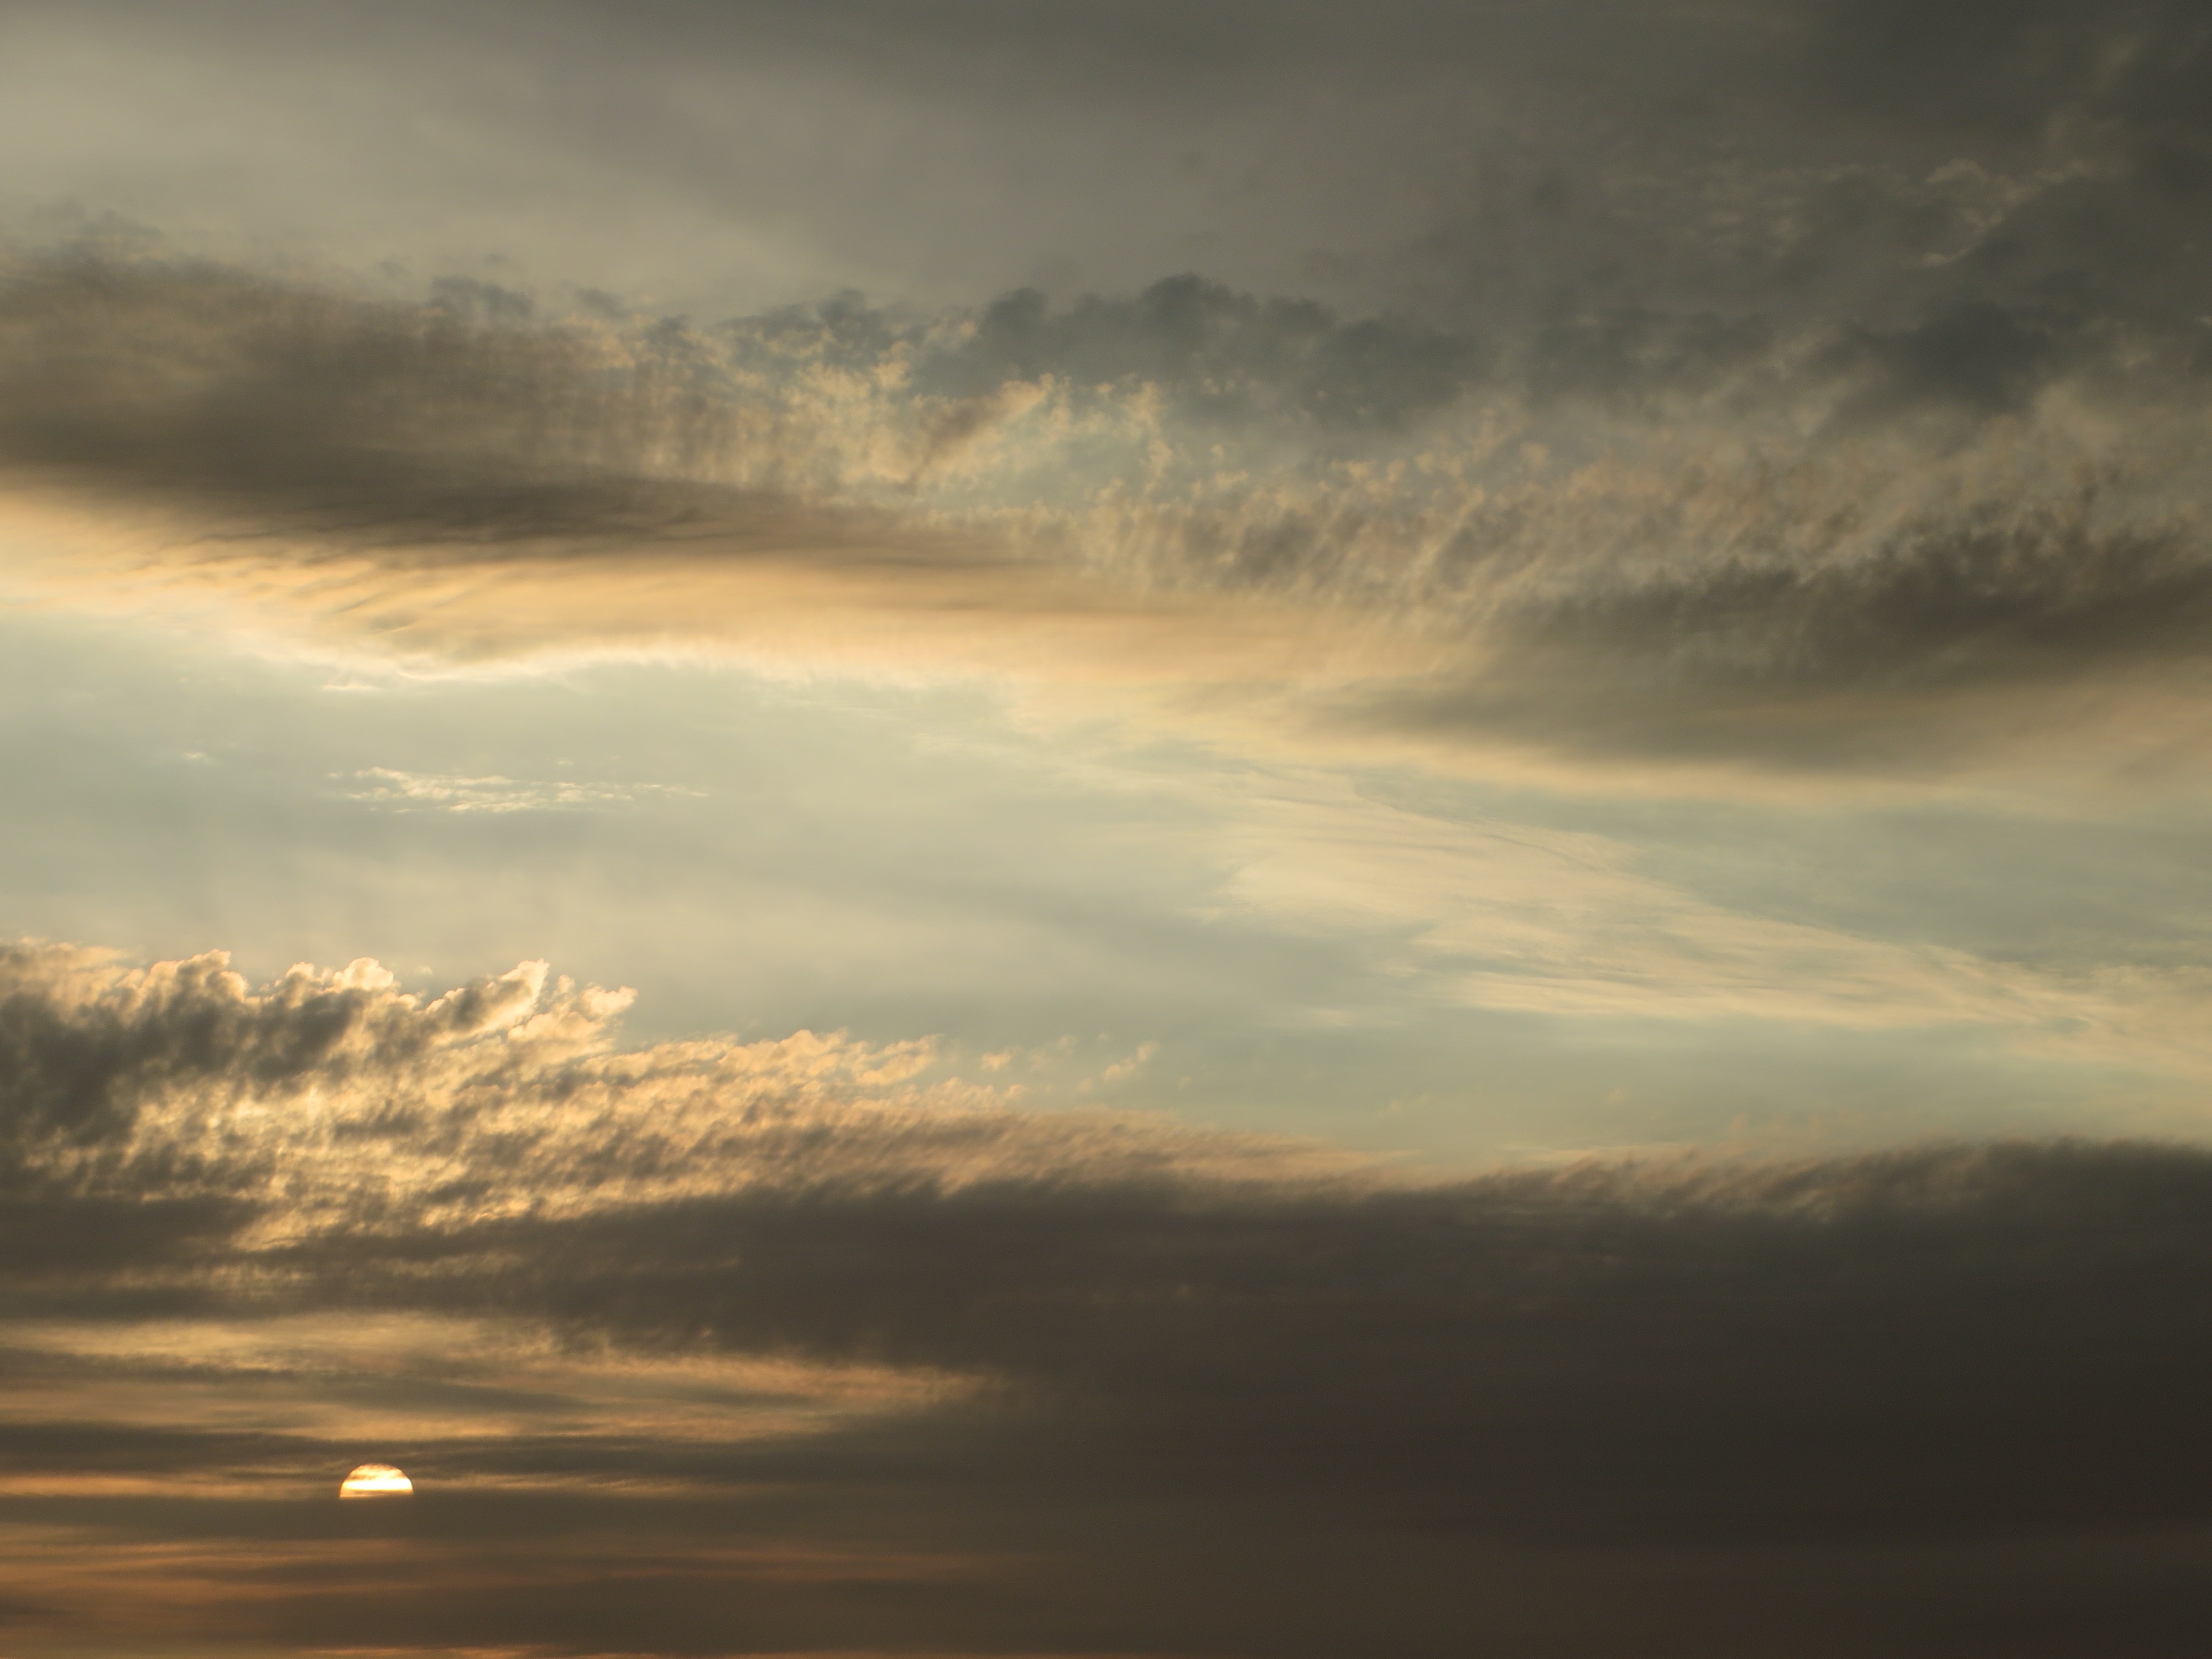
sea, horizon, cloud, sky, sun, sunrise, sunset, sunlight, morning, dawn, atmosphere, dusk, evening, reflection, clouds, afterglow, meteorological phenomenon, atmospheric phenomenon